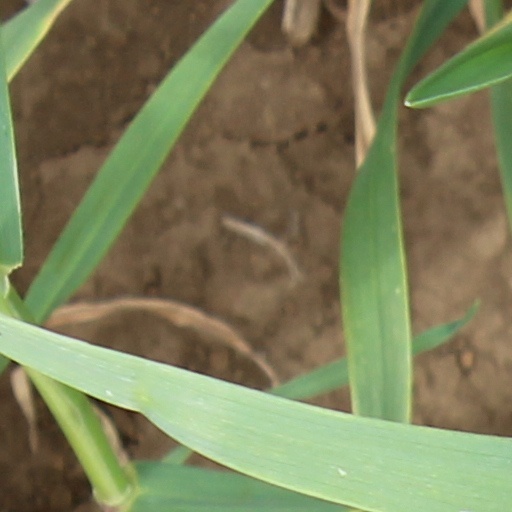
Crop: wheat